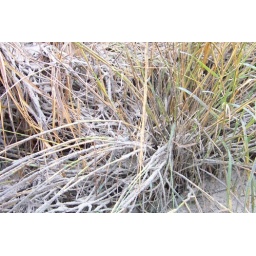
The Dune grass looked as if it was covered in candy or something - sand all stuck to it